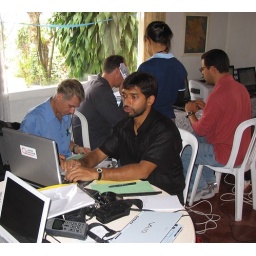
The ADRA team has set up a fully functioning field office in West Java, Indonesia. Technology abounds.